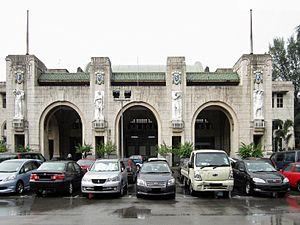
La gare ferroviaire de Tanjong Pagar, également connue sous le nom de Gare ferroviaire de Singapour ou Gare de Keppel Road, est un terminus ferroviaire que possède Keretapi Tanah Melayu, la principale compagnie ferroviaire de Malaisie. Les terrains situés à Singapour sur lesquels se trouvent les voies et la gare appartiennent à KTM pour un bail de 999 ans.